Freemasonry in Mexico

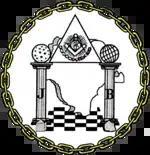
Seal of the Grand Lodge "Guadalupe Victoria" of Durango State

The International Order of Freemasonry Le Droit Humain is a global Masonic Order, it is also present in Mexico through its Mexican Jurisdiction which has 6 lodges.